Vauxhall Wyvern

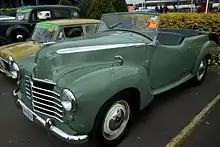
Australian Wyvern "Caleche" (L Series)

GMH introduced a locally built Vauxhall Wyvern model to the Australian market in 1938, ten years prior to the use of the Wyvern name in England. It was built on a separate chassis with a box-section cruciform frame. The six-light body with protruding luggage boot built to Holden's "turret-top" design used many of the front pressings of the unitary construction British Vauxhall H Series. It was produced in saloon and open Calèche body styles. The Calèche was offered in 2-seater roadster and 4-seater tourer models. The Wyvern had a 94-inch wheelbase and used a 10 hp engine. The saloon featured a six light body with a side window behind each rear door unlike the British H Series 10-4 model. The wheelbase was increased in 1940 to 97¾ inches.